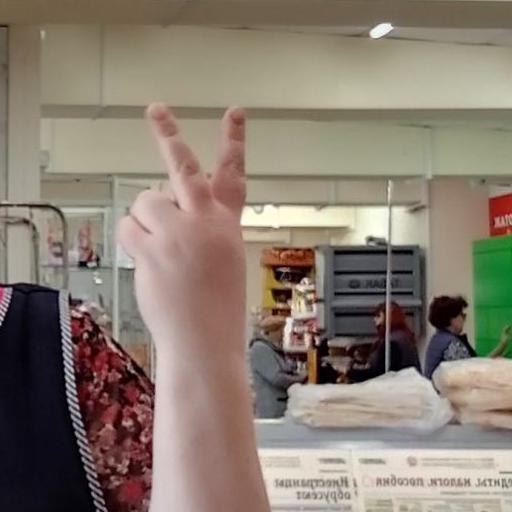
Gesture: peace_inverted